Crusell Bridge

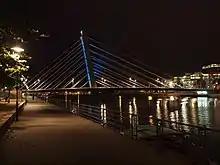
The Crusell Bridge is illuminated at night time.

A design competition was held for the construction of the bridge, and it was resolved in spring 2002 and won by a bridge design by the British architect Ian P. T. Firth. However, the design was not viewed as realisable because of economic reasons. Three designs from two Finnish design studios were chosen for later review. The winning entry was a design by the name of "Merimiekat" by the studio SuunnitteluKortes. WSP Group bought SuunnitteluKortes in 2004.